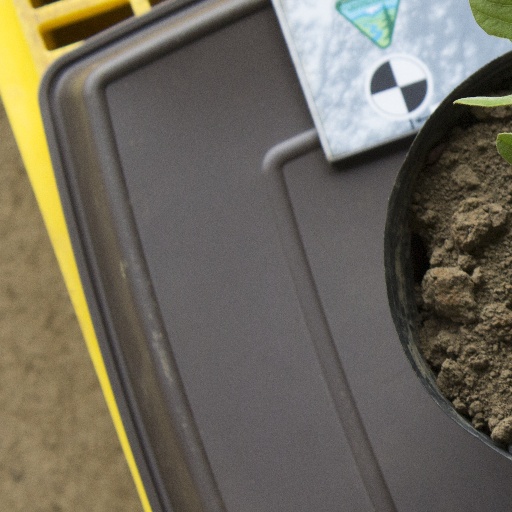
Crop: soybean